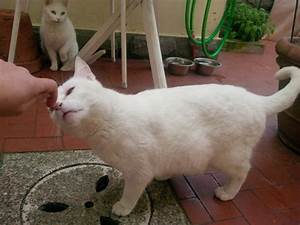
Label: cat